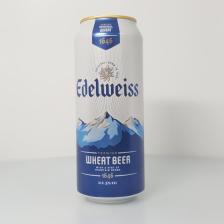
Label: cans